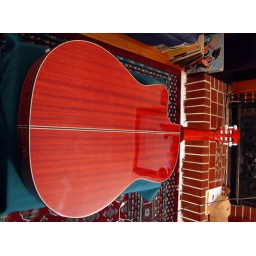
Here you can see the lovely clear coat on the guitar, reflecting the mirror off the wall above the fireplace. I love the wood!